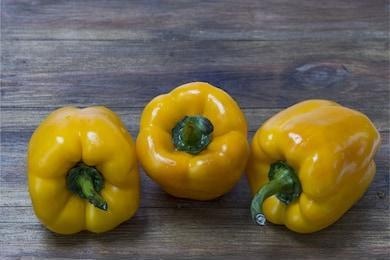
Label: capsicum